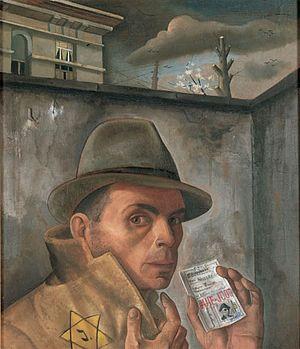
Felix Nussbaum est un peintre juif allemand que l'on rattache habituellement au courant de la Nouvelle Objectivité. Son travail s'inspire également des œuvres de Giorgio de Chirico, d'Henri Rousseau et de Van Gogh. Réfugié en Belgique après l'arrivée au pouvoir des Nazis, il est déporté et assassiné à Auschwitz.
Cet article traite de la condition des Juifs d'Allemagne sous le Troisième Reich.
L'histoire des Juifs en Belgique ou sur le territoire lui correspondant actuellement, est attestée du xiiiᵉ siècle jusqu’à nos jours.